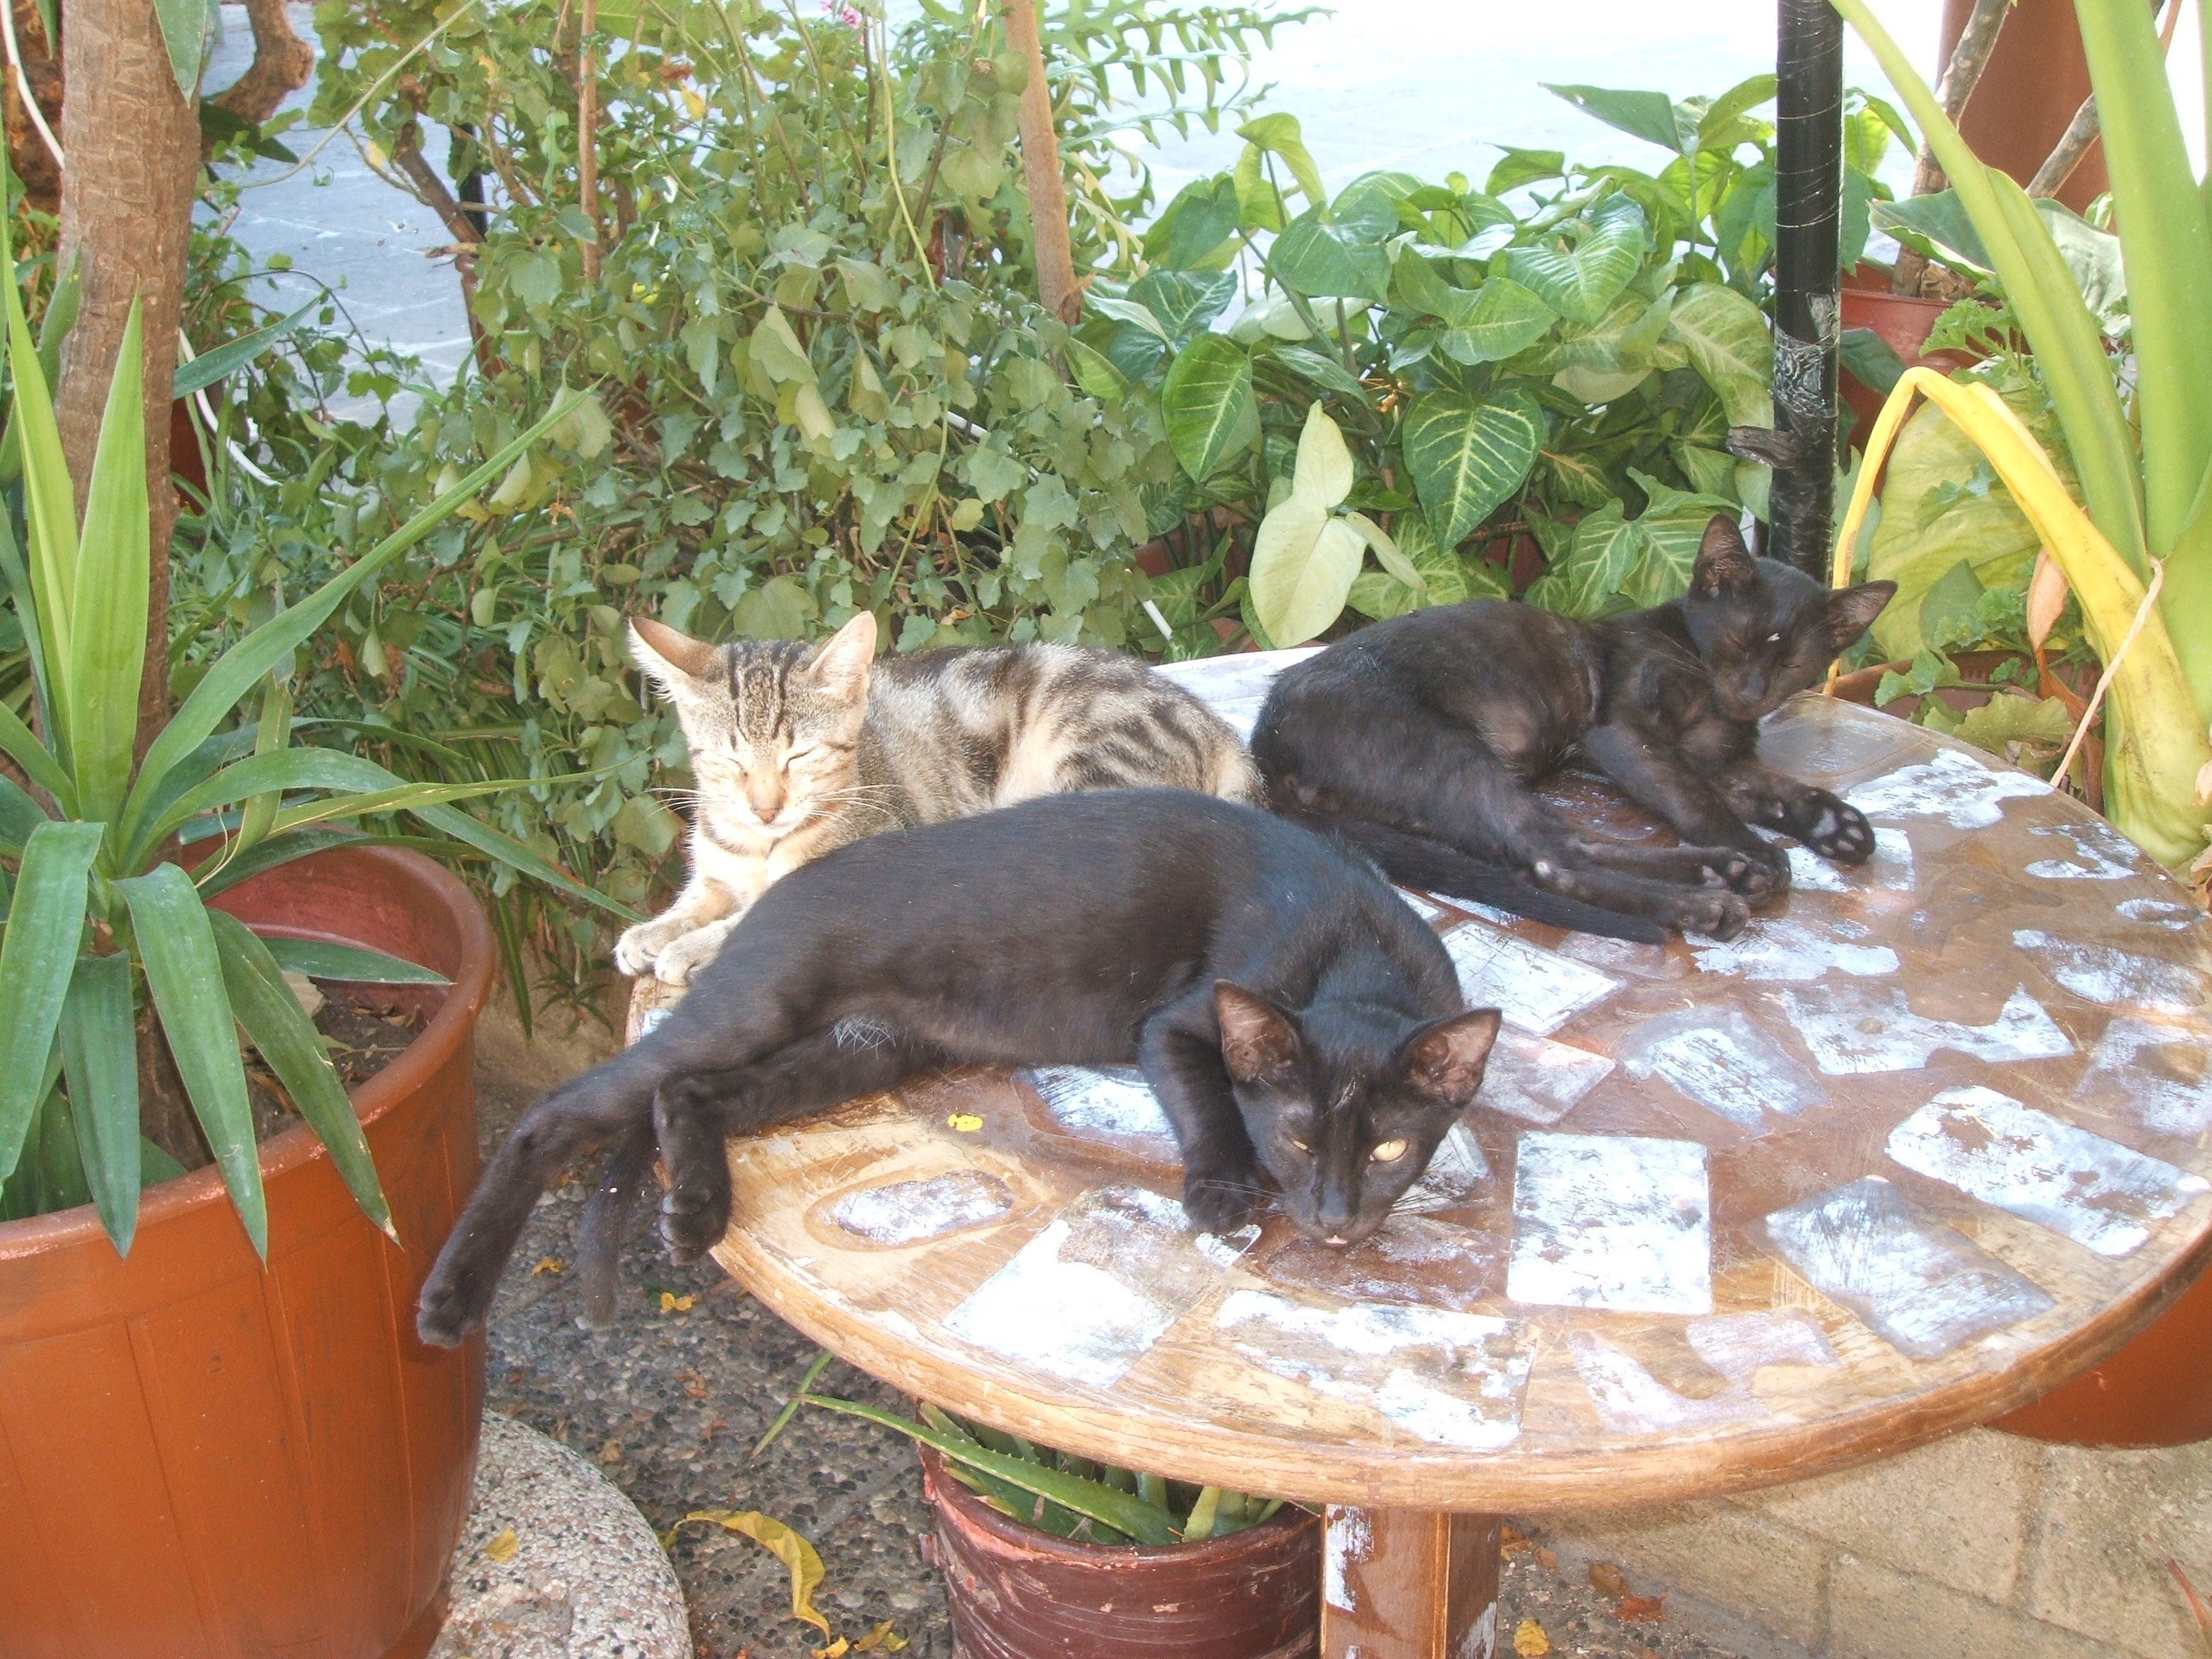
table, cat, mammal, on, vertebrate, small to medium sized cats